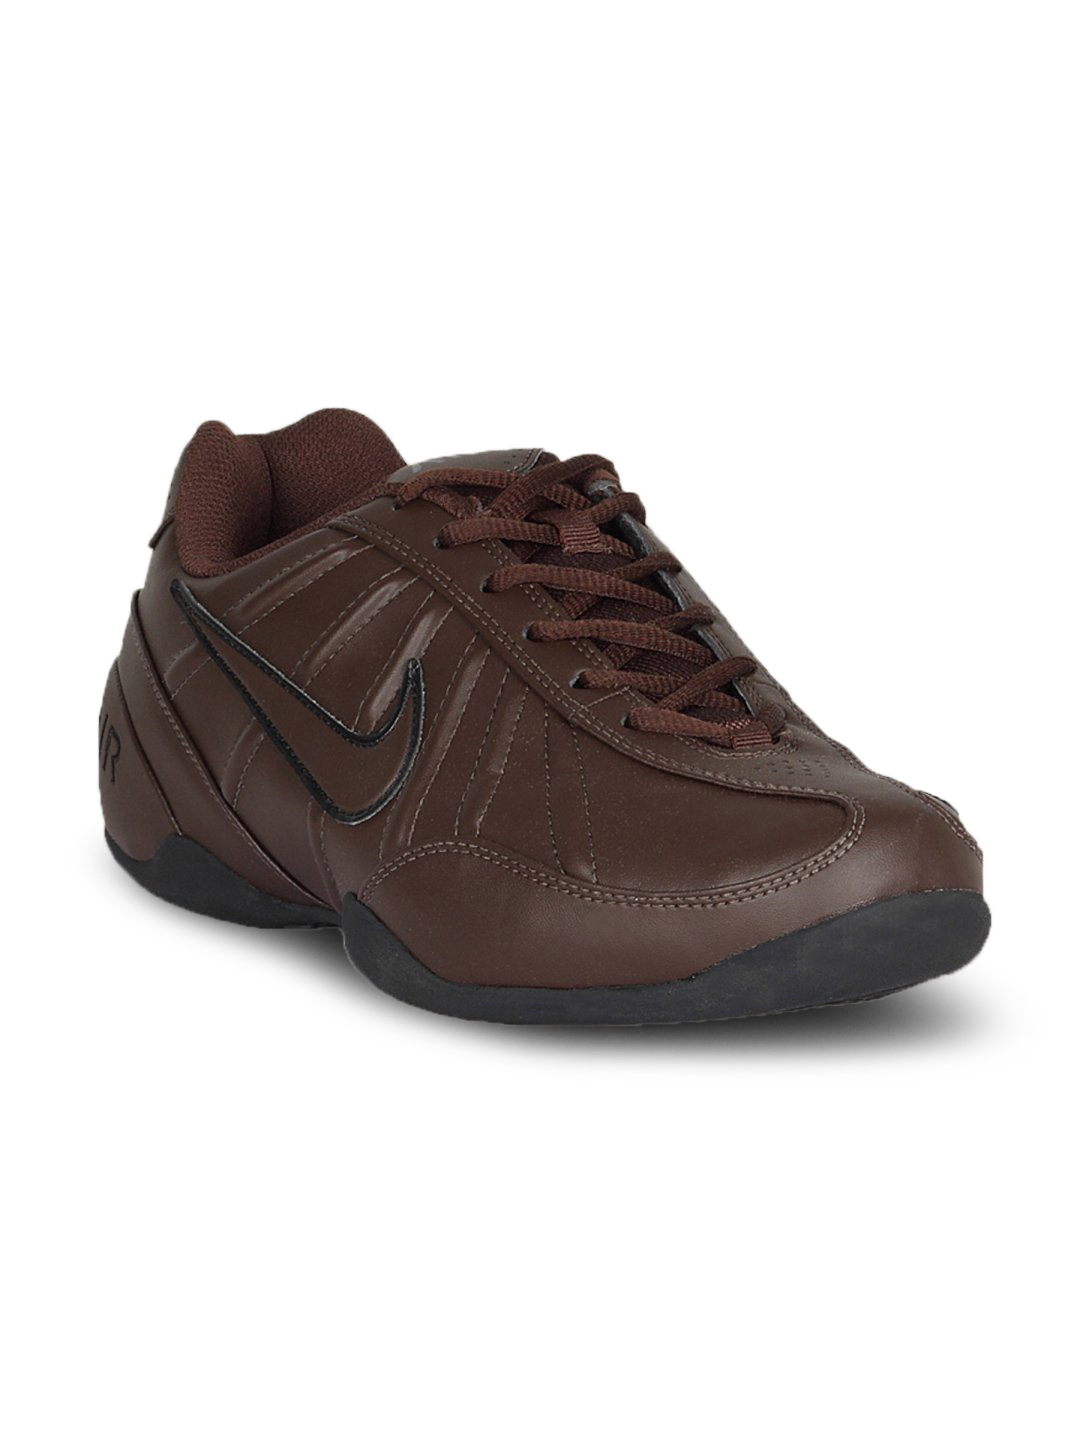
Nike Men's Air Endurance Brown Shoe
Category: Footwear / Shoes / Sports Shoes
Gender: Men
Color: Brown
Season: Summer 2011
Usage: Sports